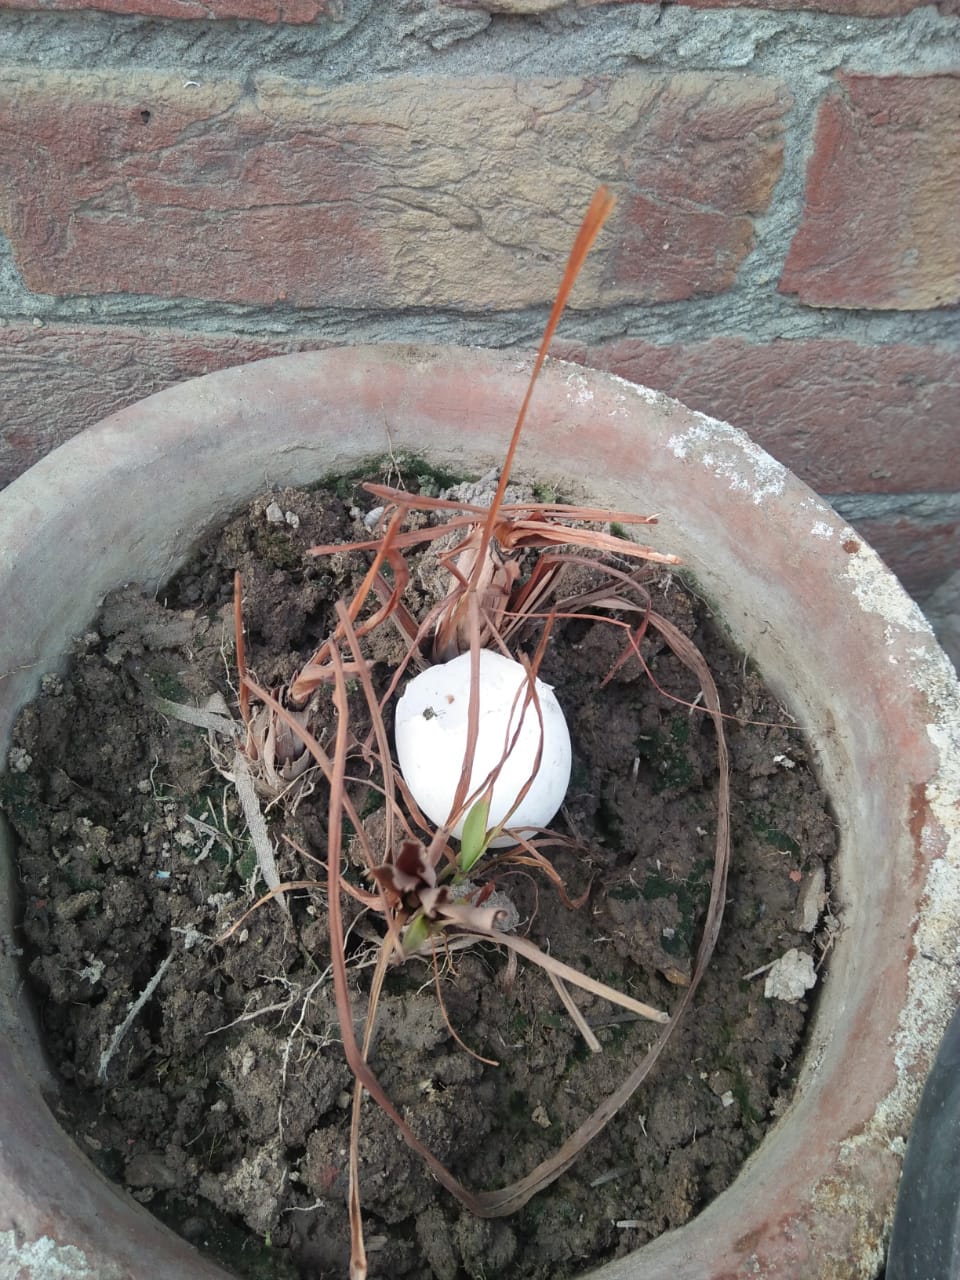
Label: eggshells